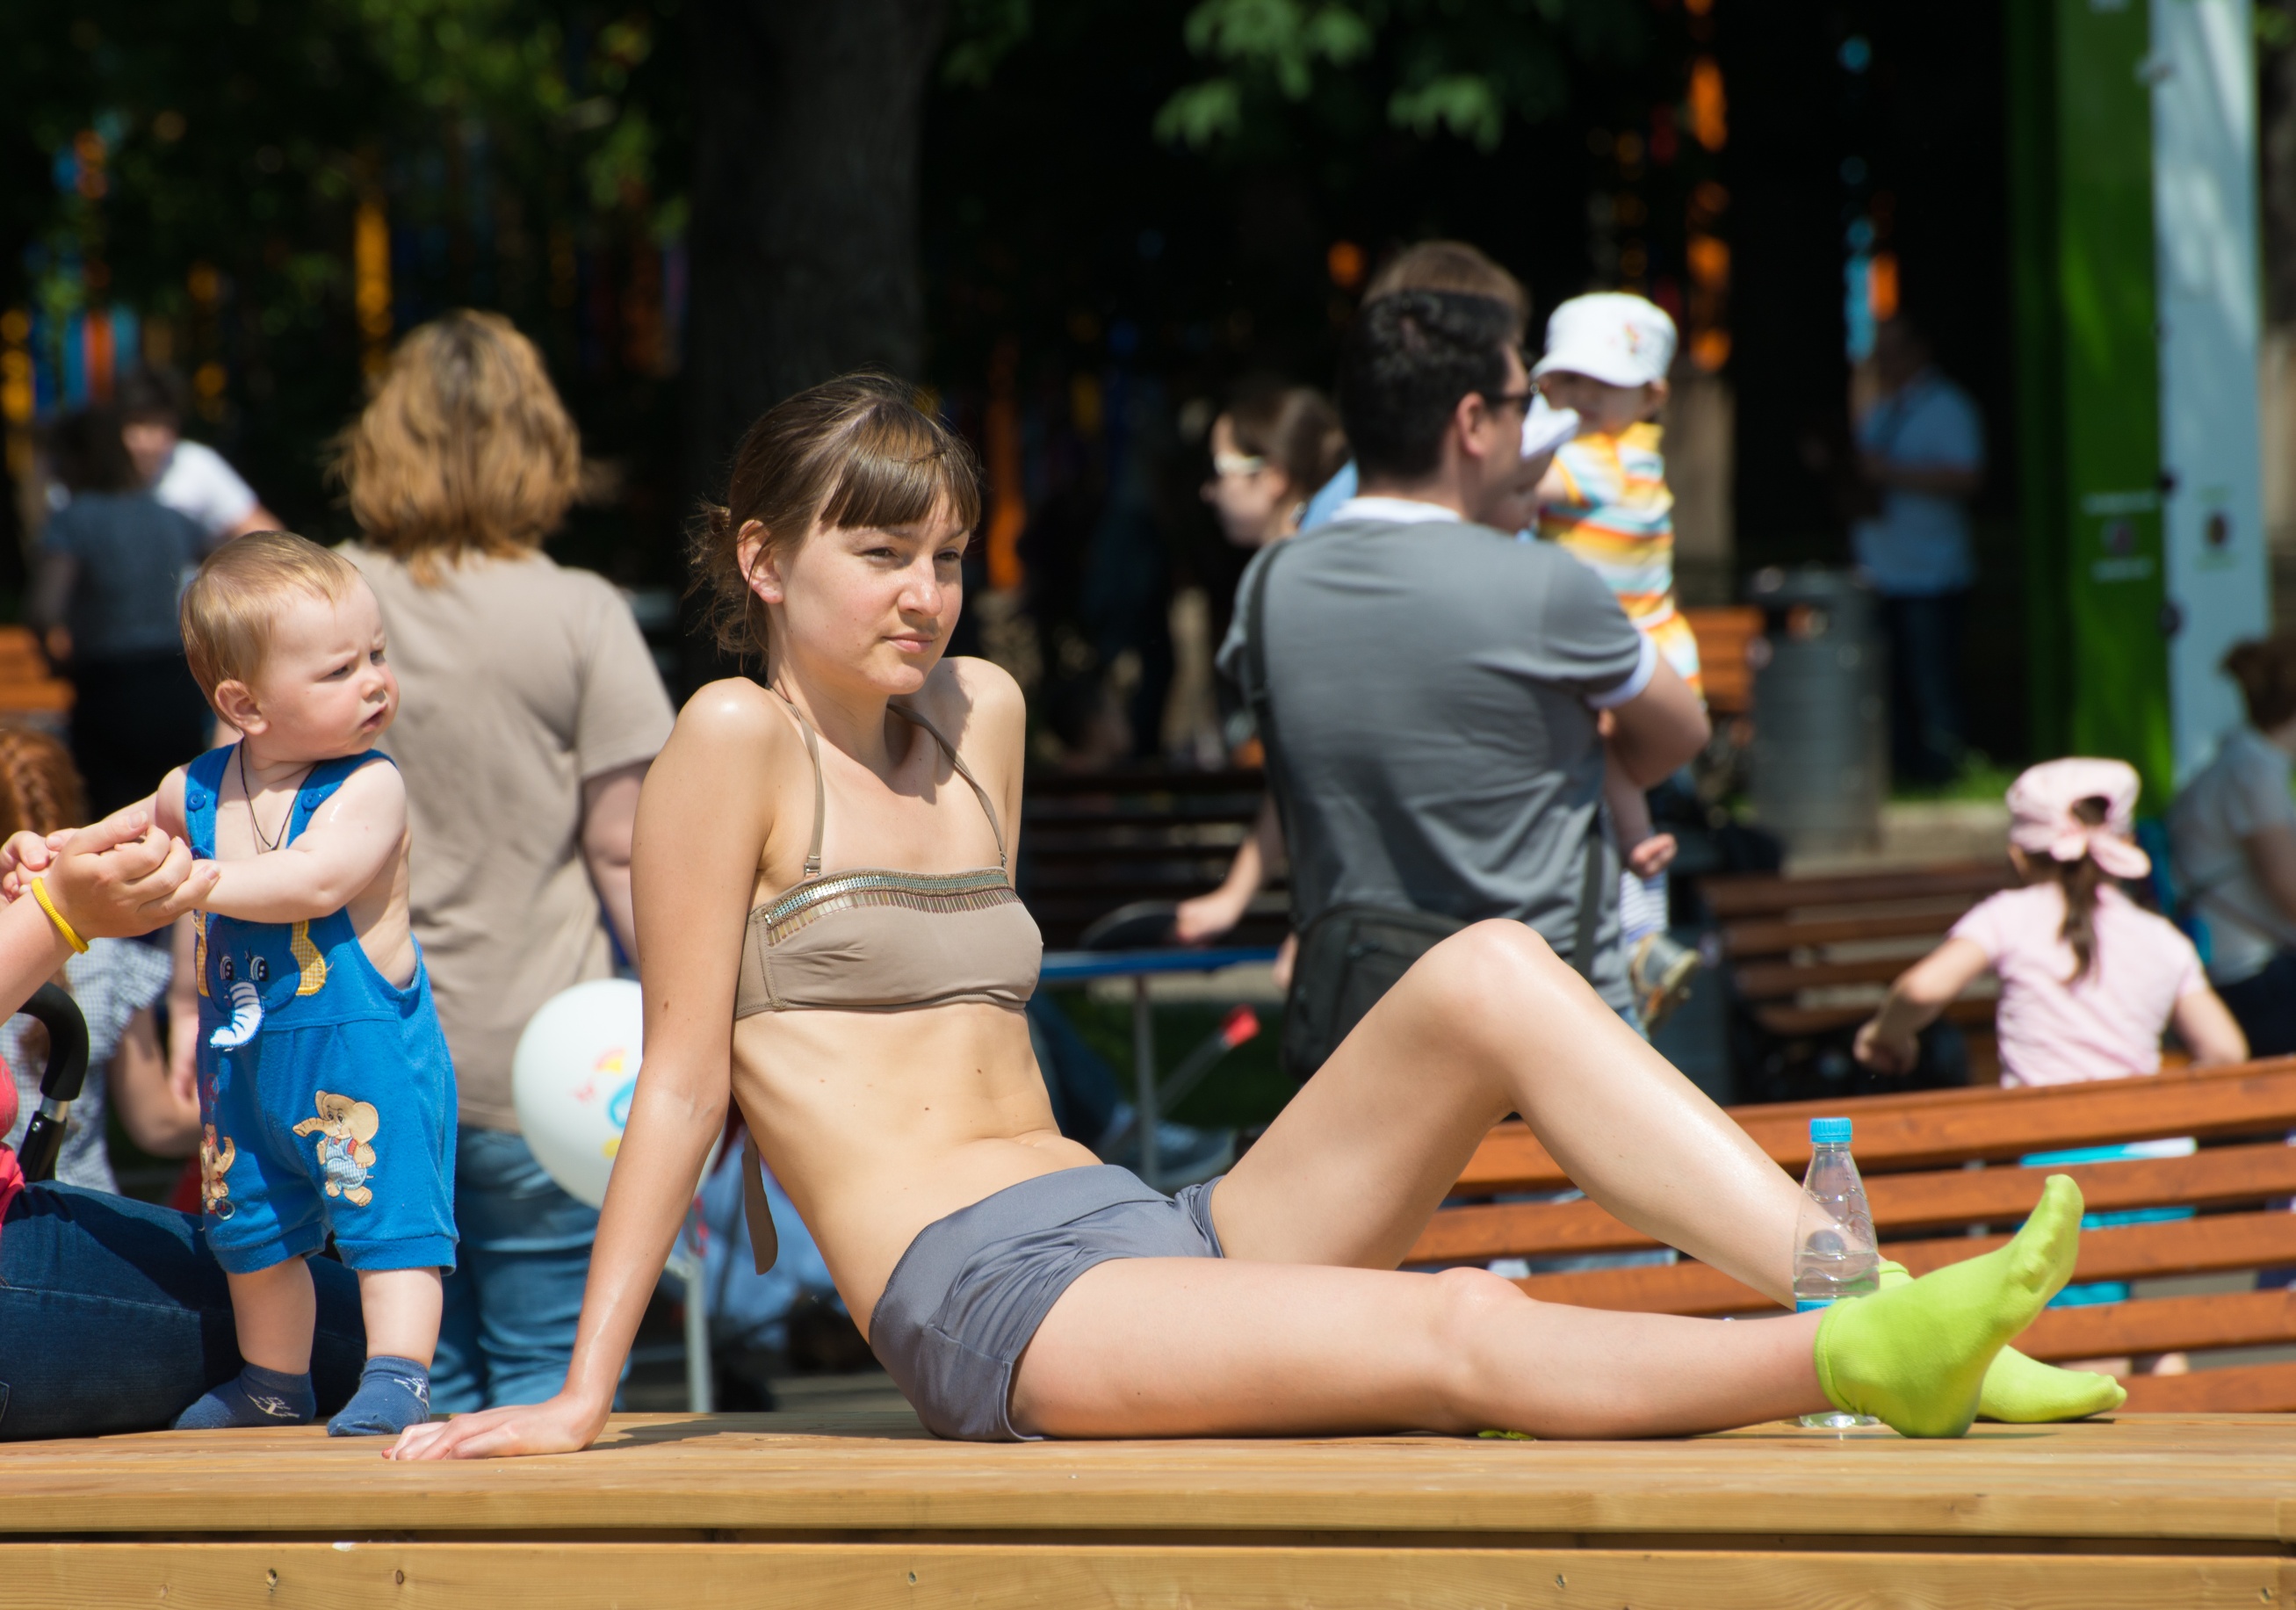
people, leg, europe, park, nikon, cool image, sports, moscow, gorkypark, nikkor, russia, flickrdiamond, d800, 70300mm, moskau, nikond800, moscou, 70300mmf4556gvr, physical fitness